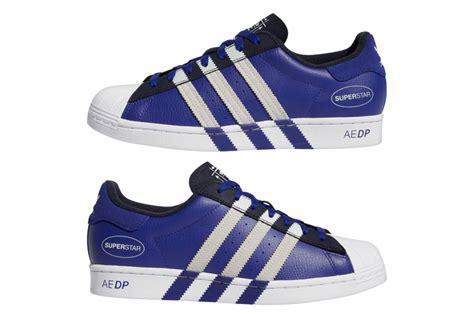
Brand: Adidas
Model: Superstar